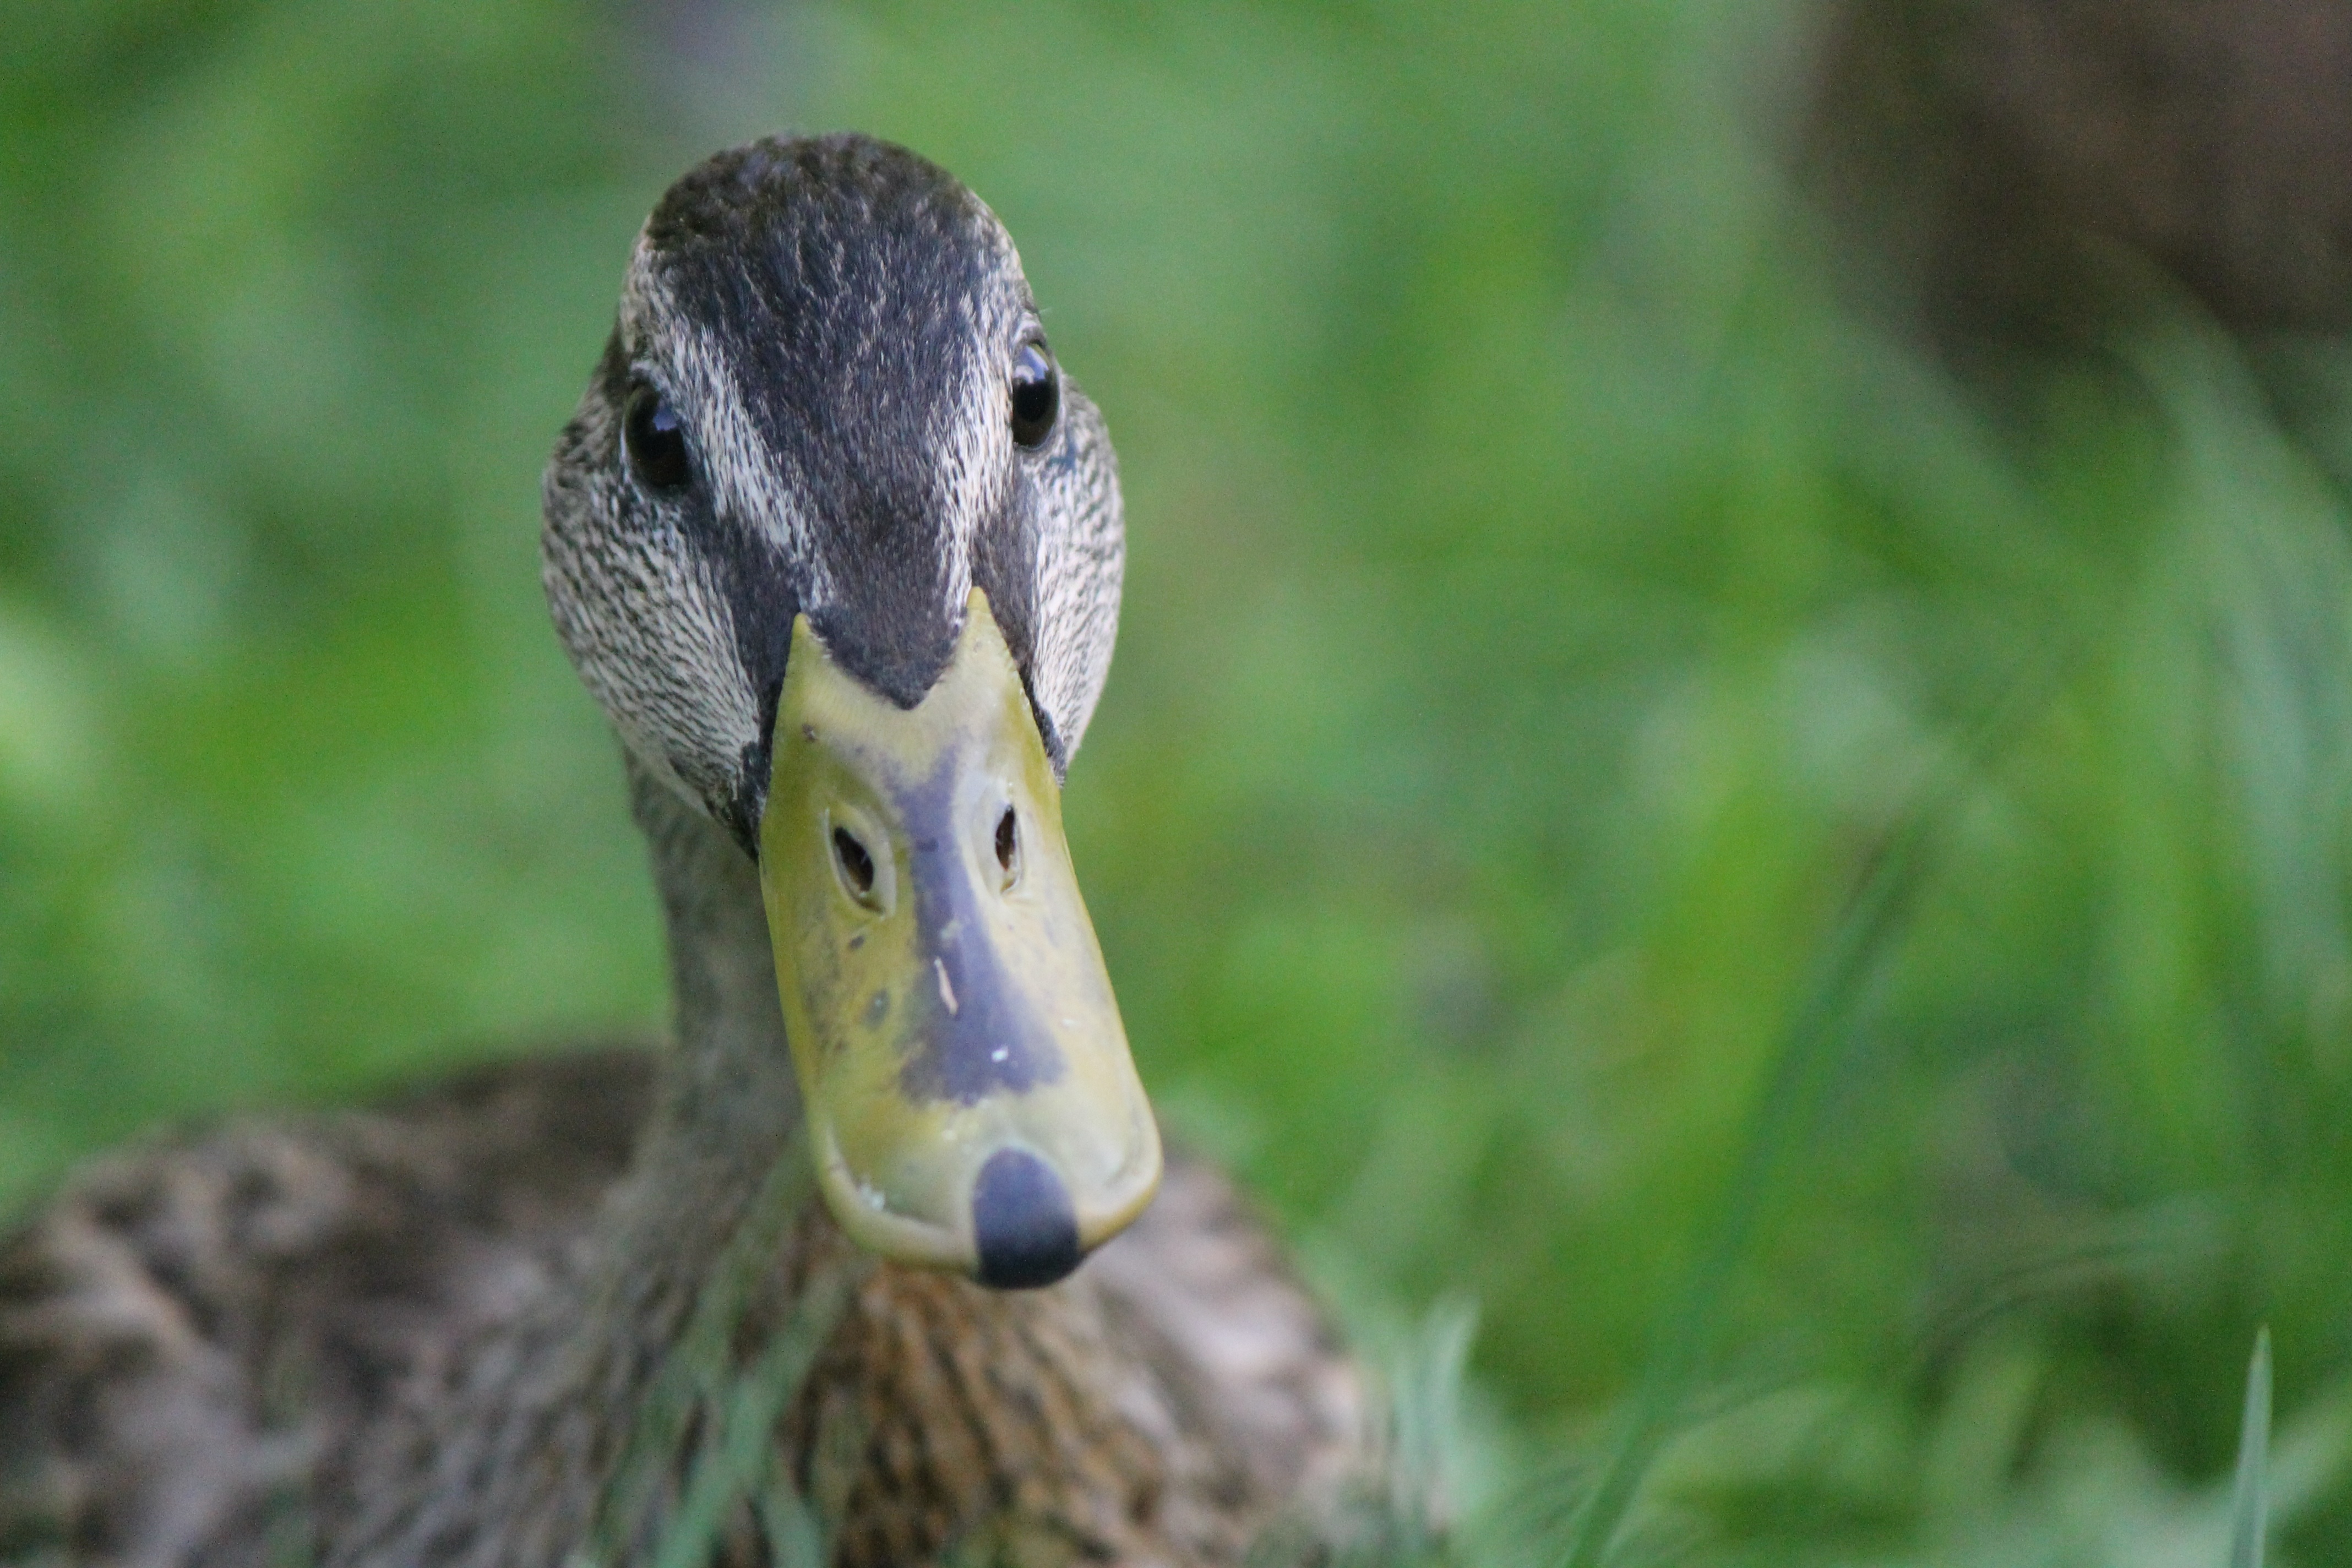
nature, bird, wildlife, green, beak, brown, fauna, close up, face, duck, goose, vertebrate, bill, waterfowl, water bird, mallard, ducks geese and swans